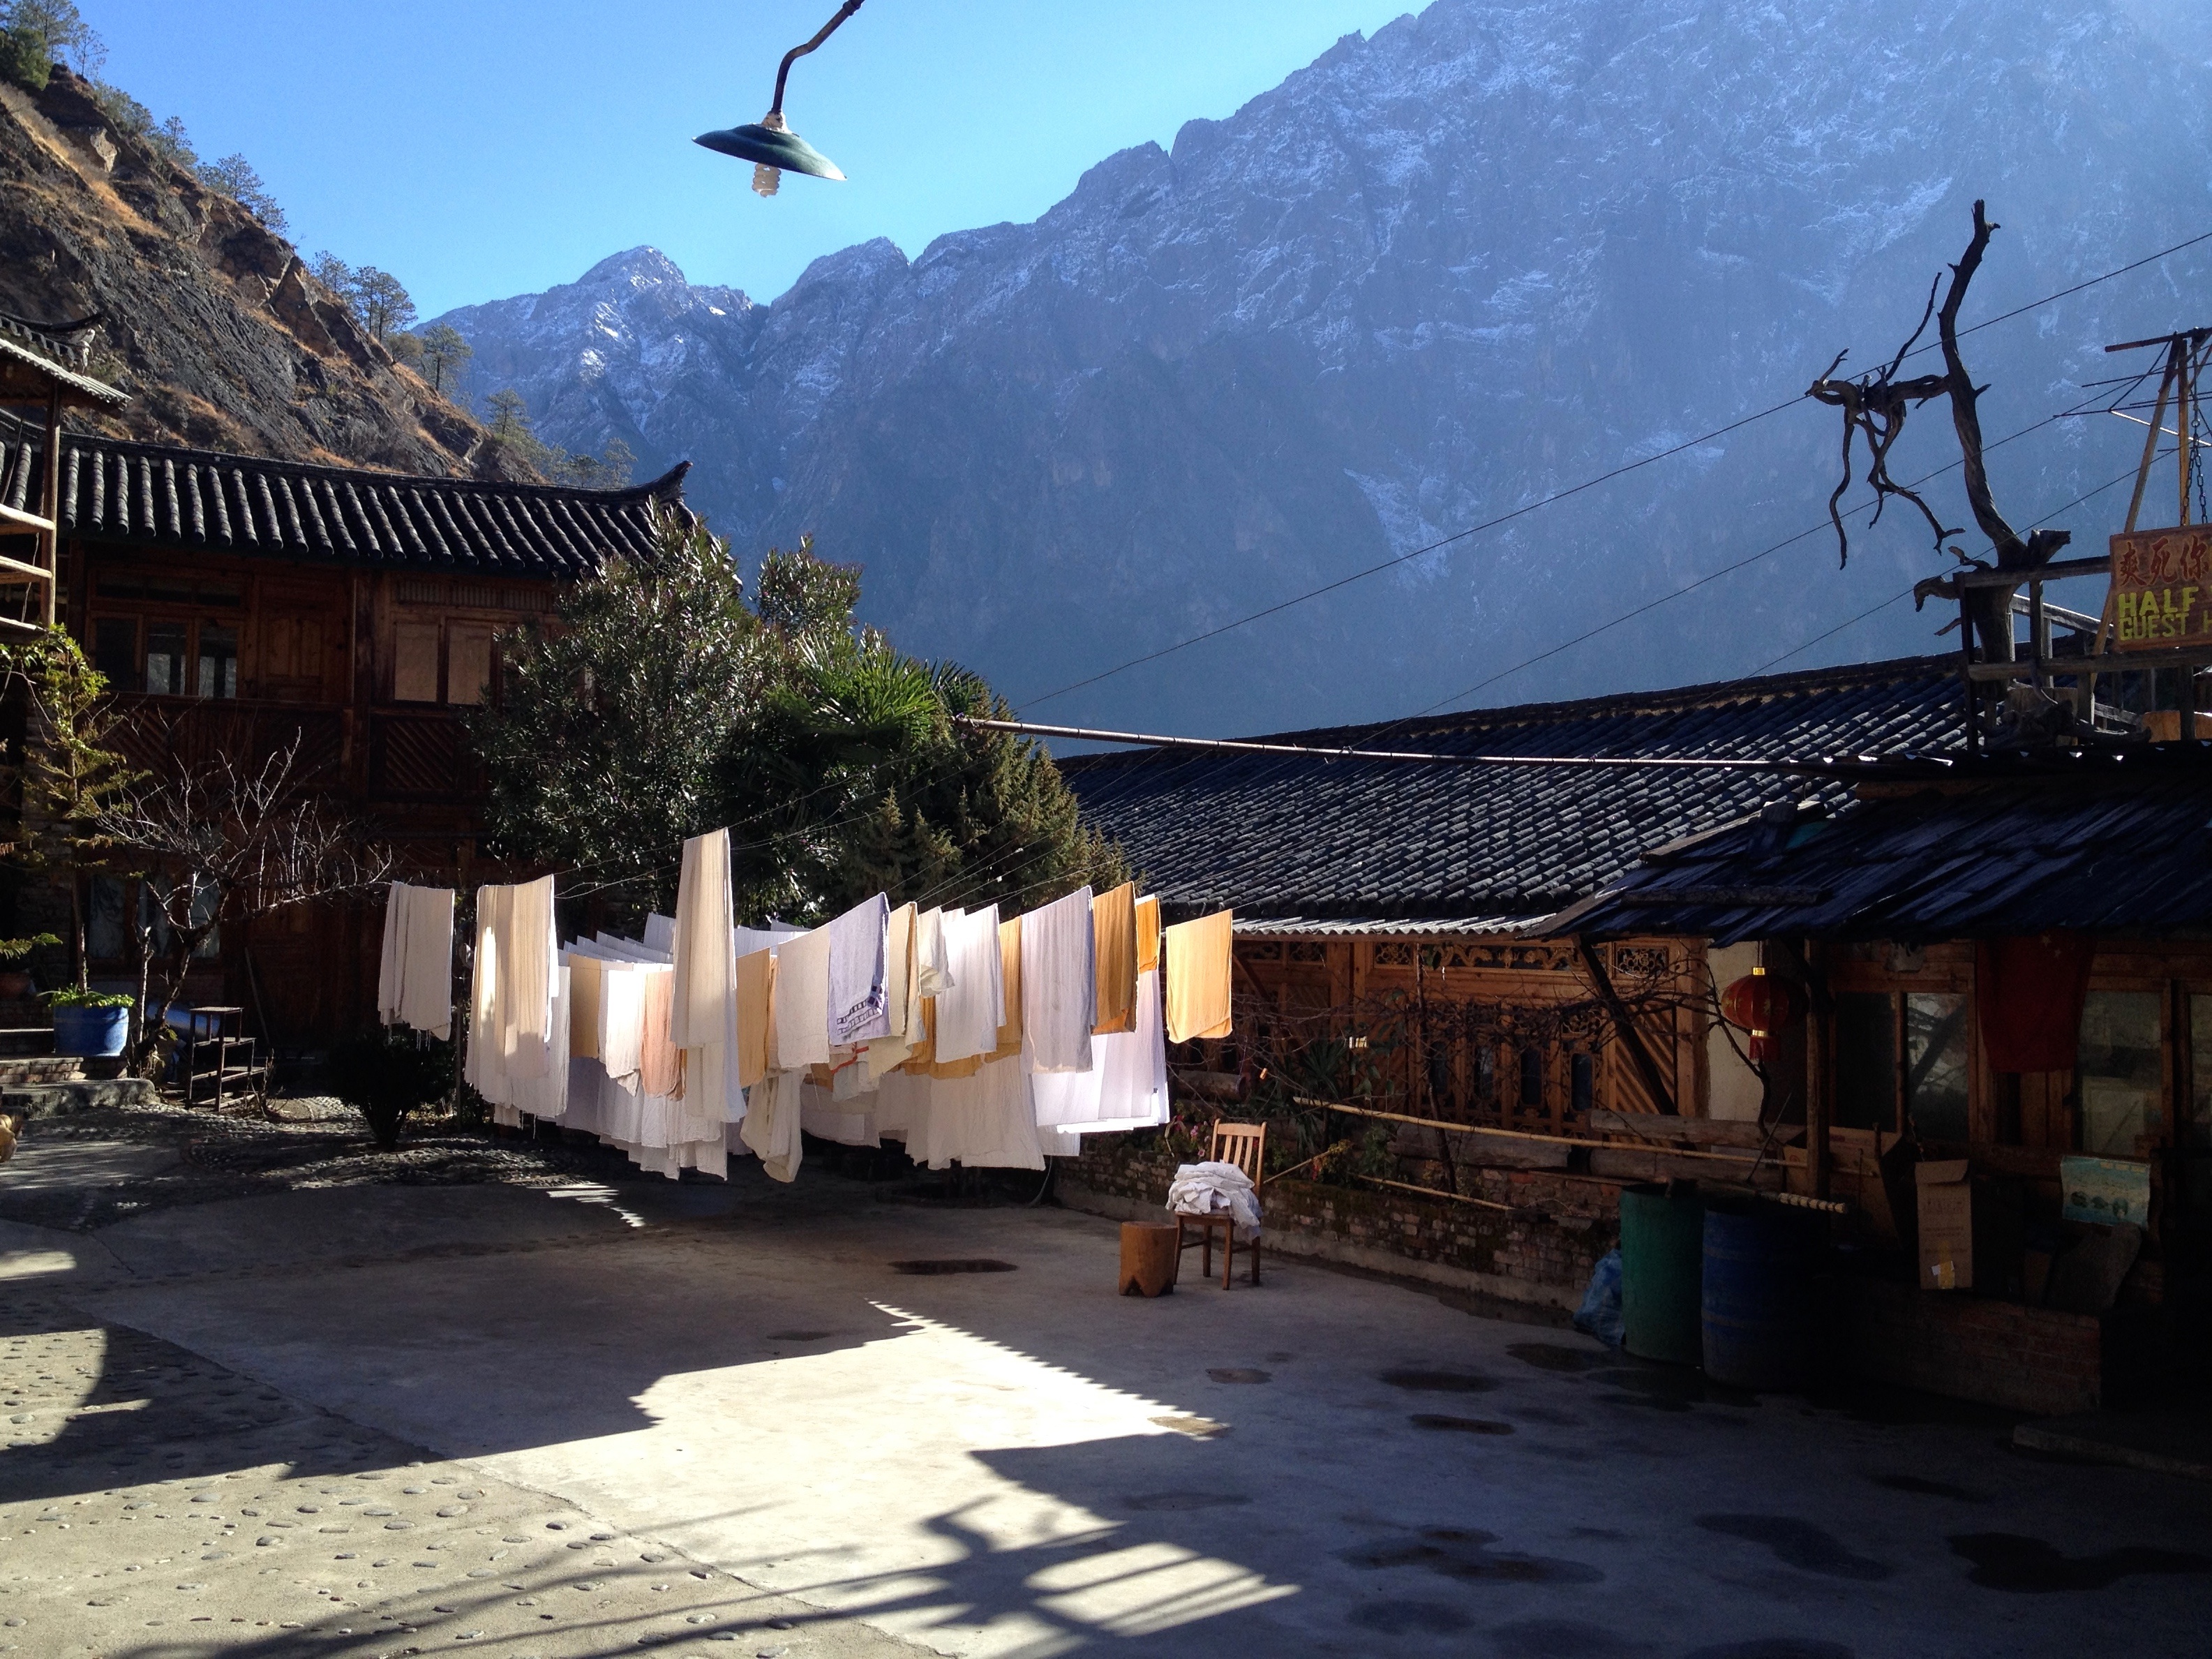
mountain, town, mountain range, vacation, travel, hut, village, tourism, resort, monastery, shrine